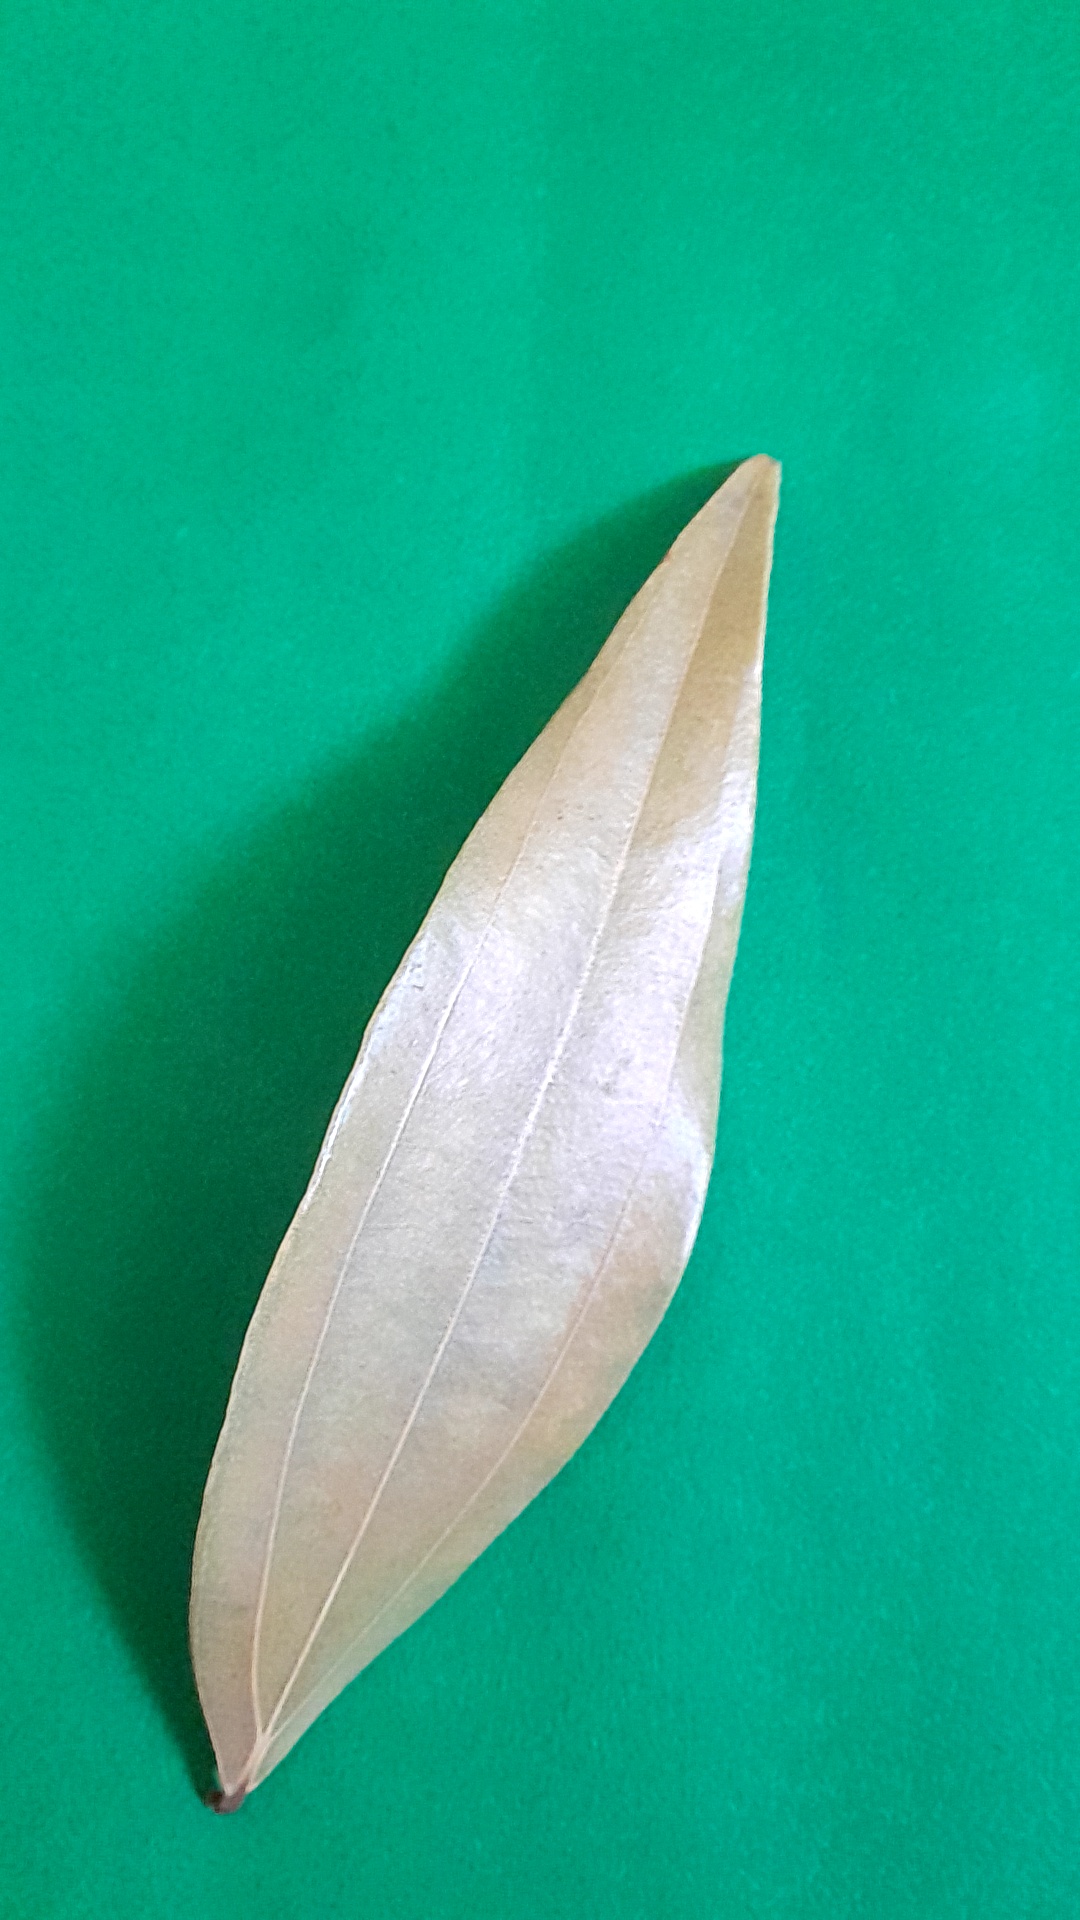
Label: Dry Leaf